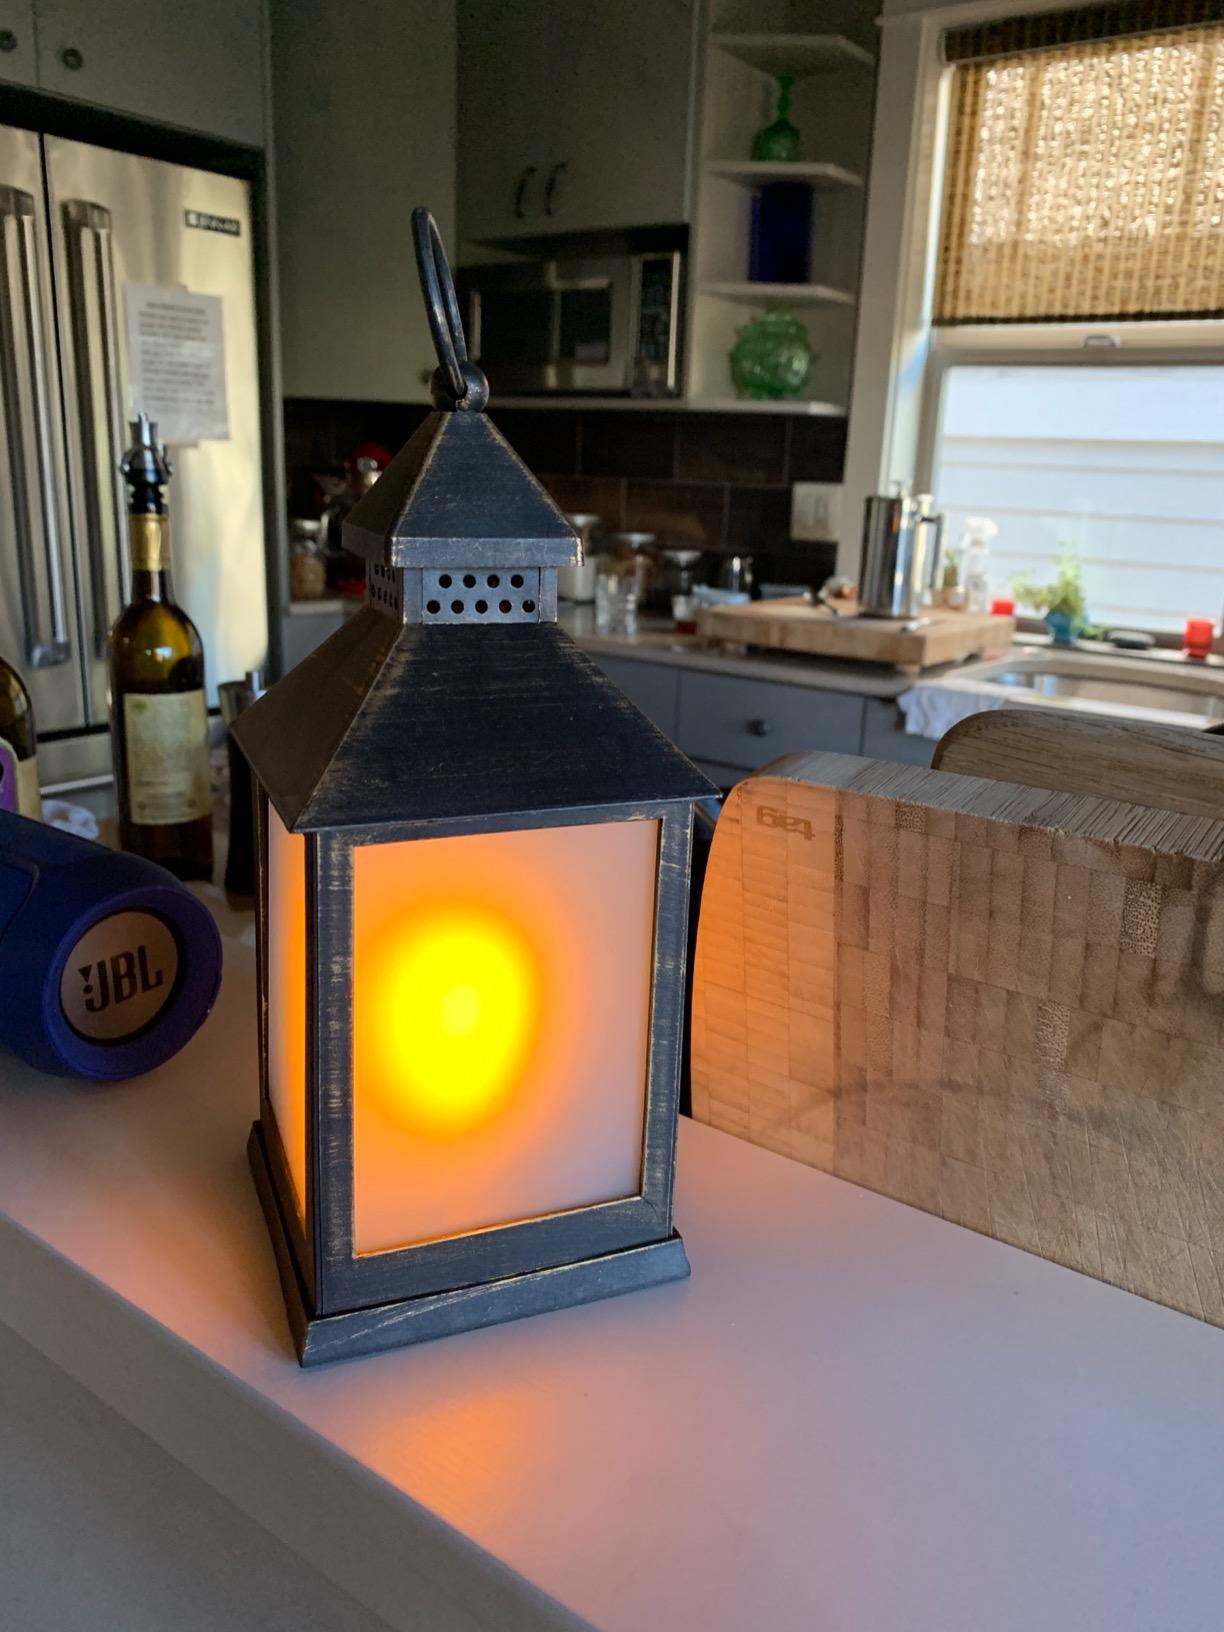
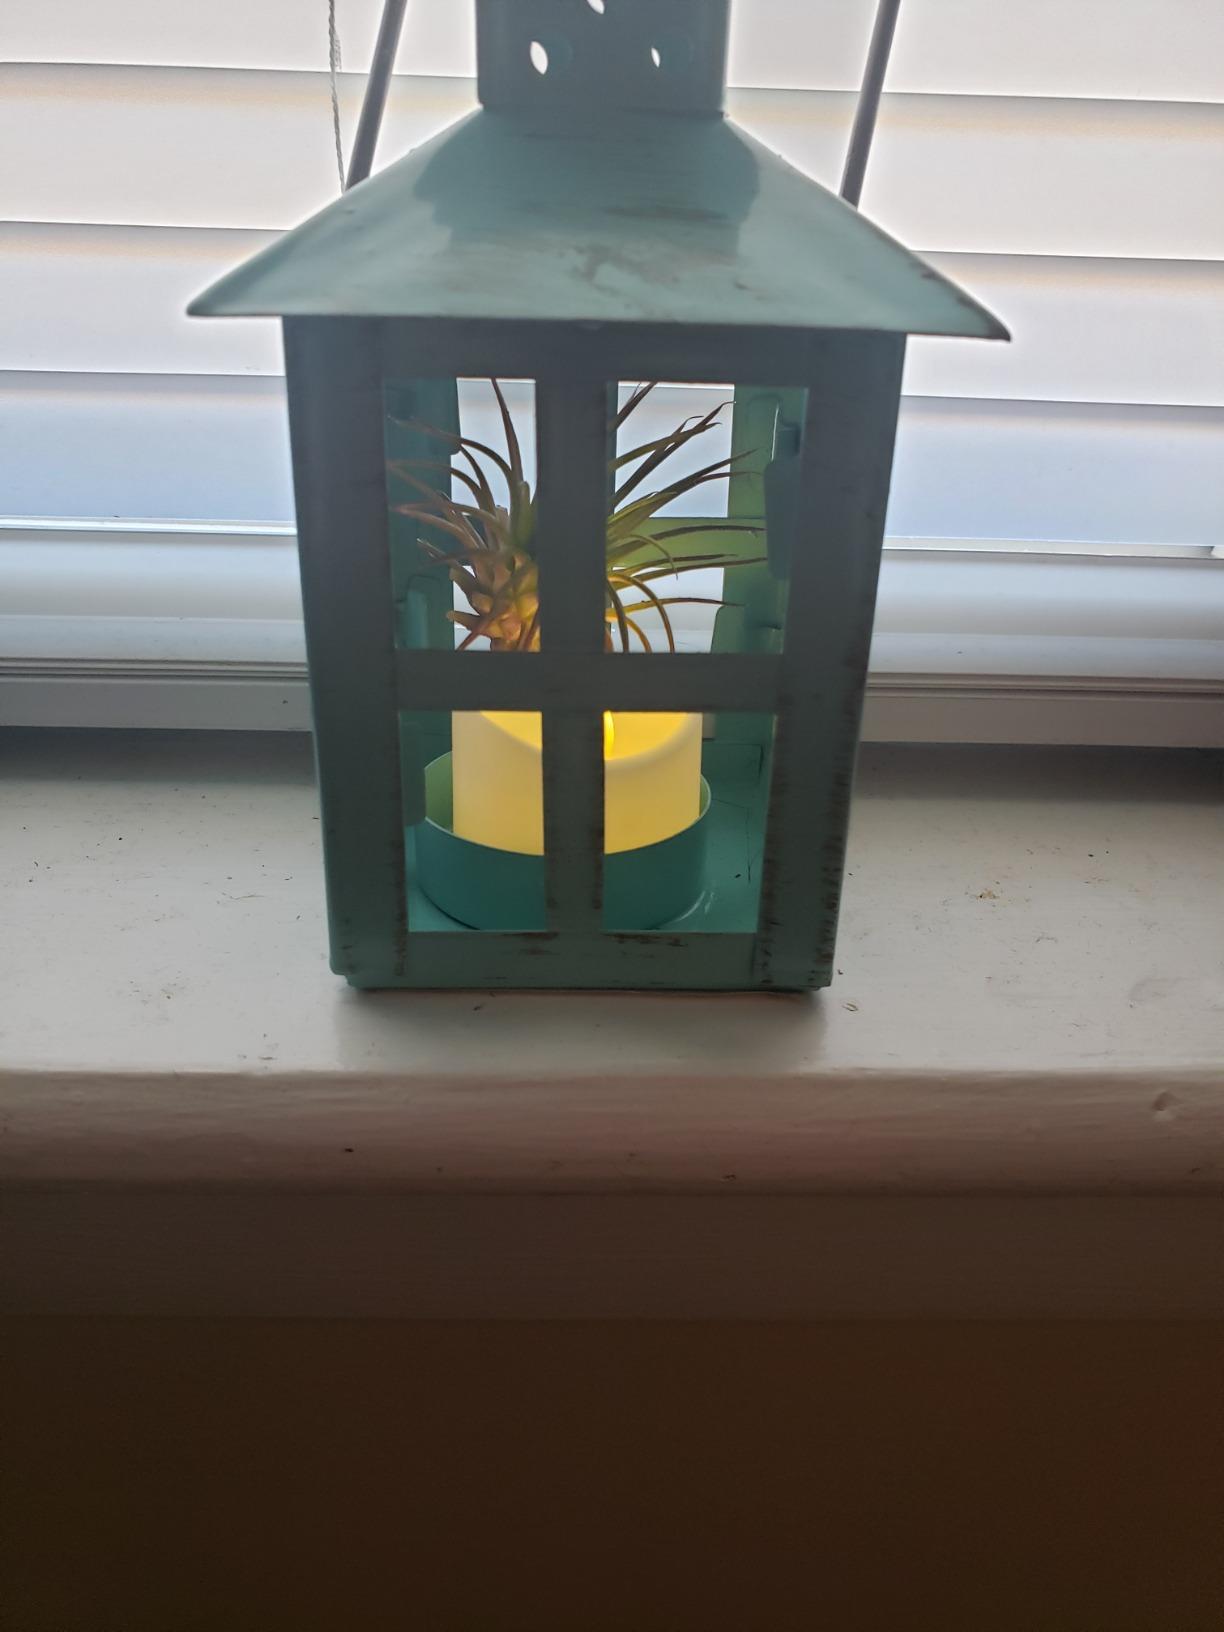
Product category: lantern
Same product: no